HMS Sidon (1846)

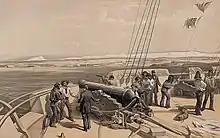
View of Sevastopol from "Sidon"s deck in 1855 in the Crimean War

"Sidon" served in the Black Sea in the Crimean War, 1854–55 under the command of Captain George Goldsmith. In April 1854, in company with HMS "Firebrand" (Captain William Houston Stewart), she blockaded the coast from Kavarna to the mouths of the River Danube. In September, in the Allied invasion of the Crimea, she was assigned to escorting the French troop transports, and assisted the French line-of-battleship "Algiers", which had gone aground in Eupatoria Bay. She was then sent to monitor Russian movements around Odessa, and on 4 October attacked a marching column of 12,000 men on their way to the Crimea. On this occasion Russian rocket hit her funnel.